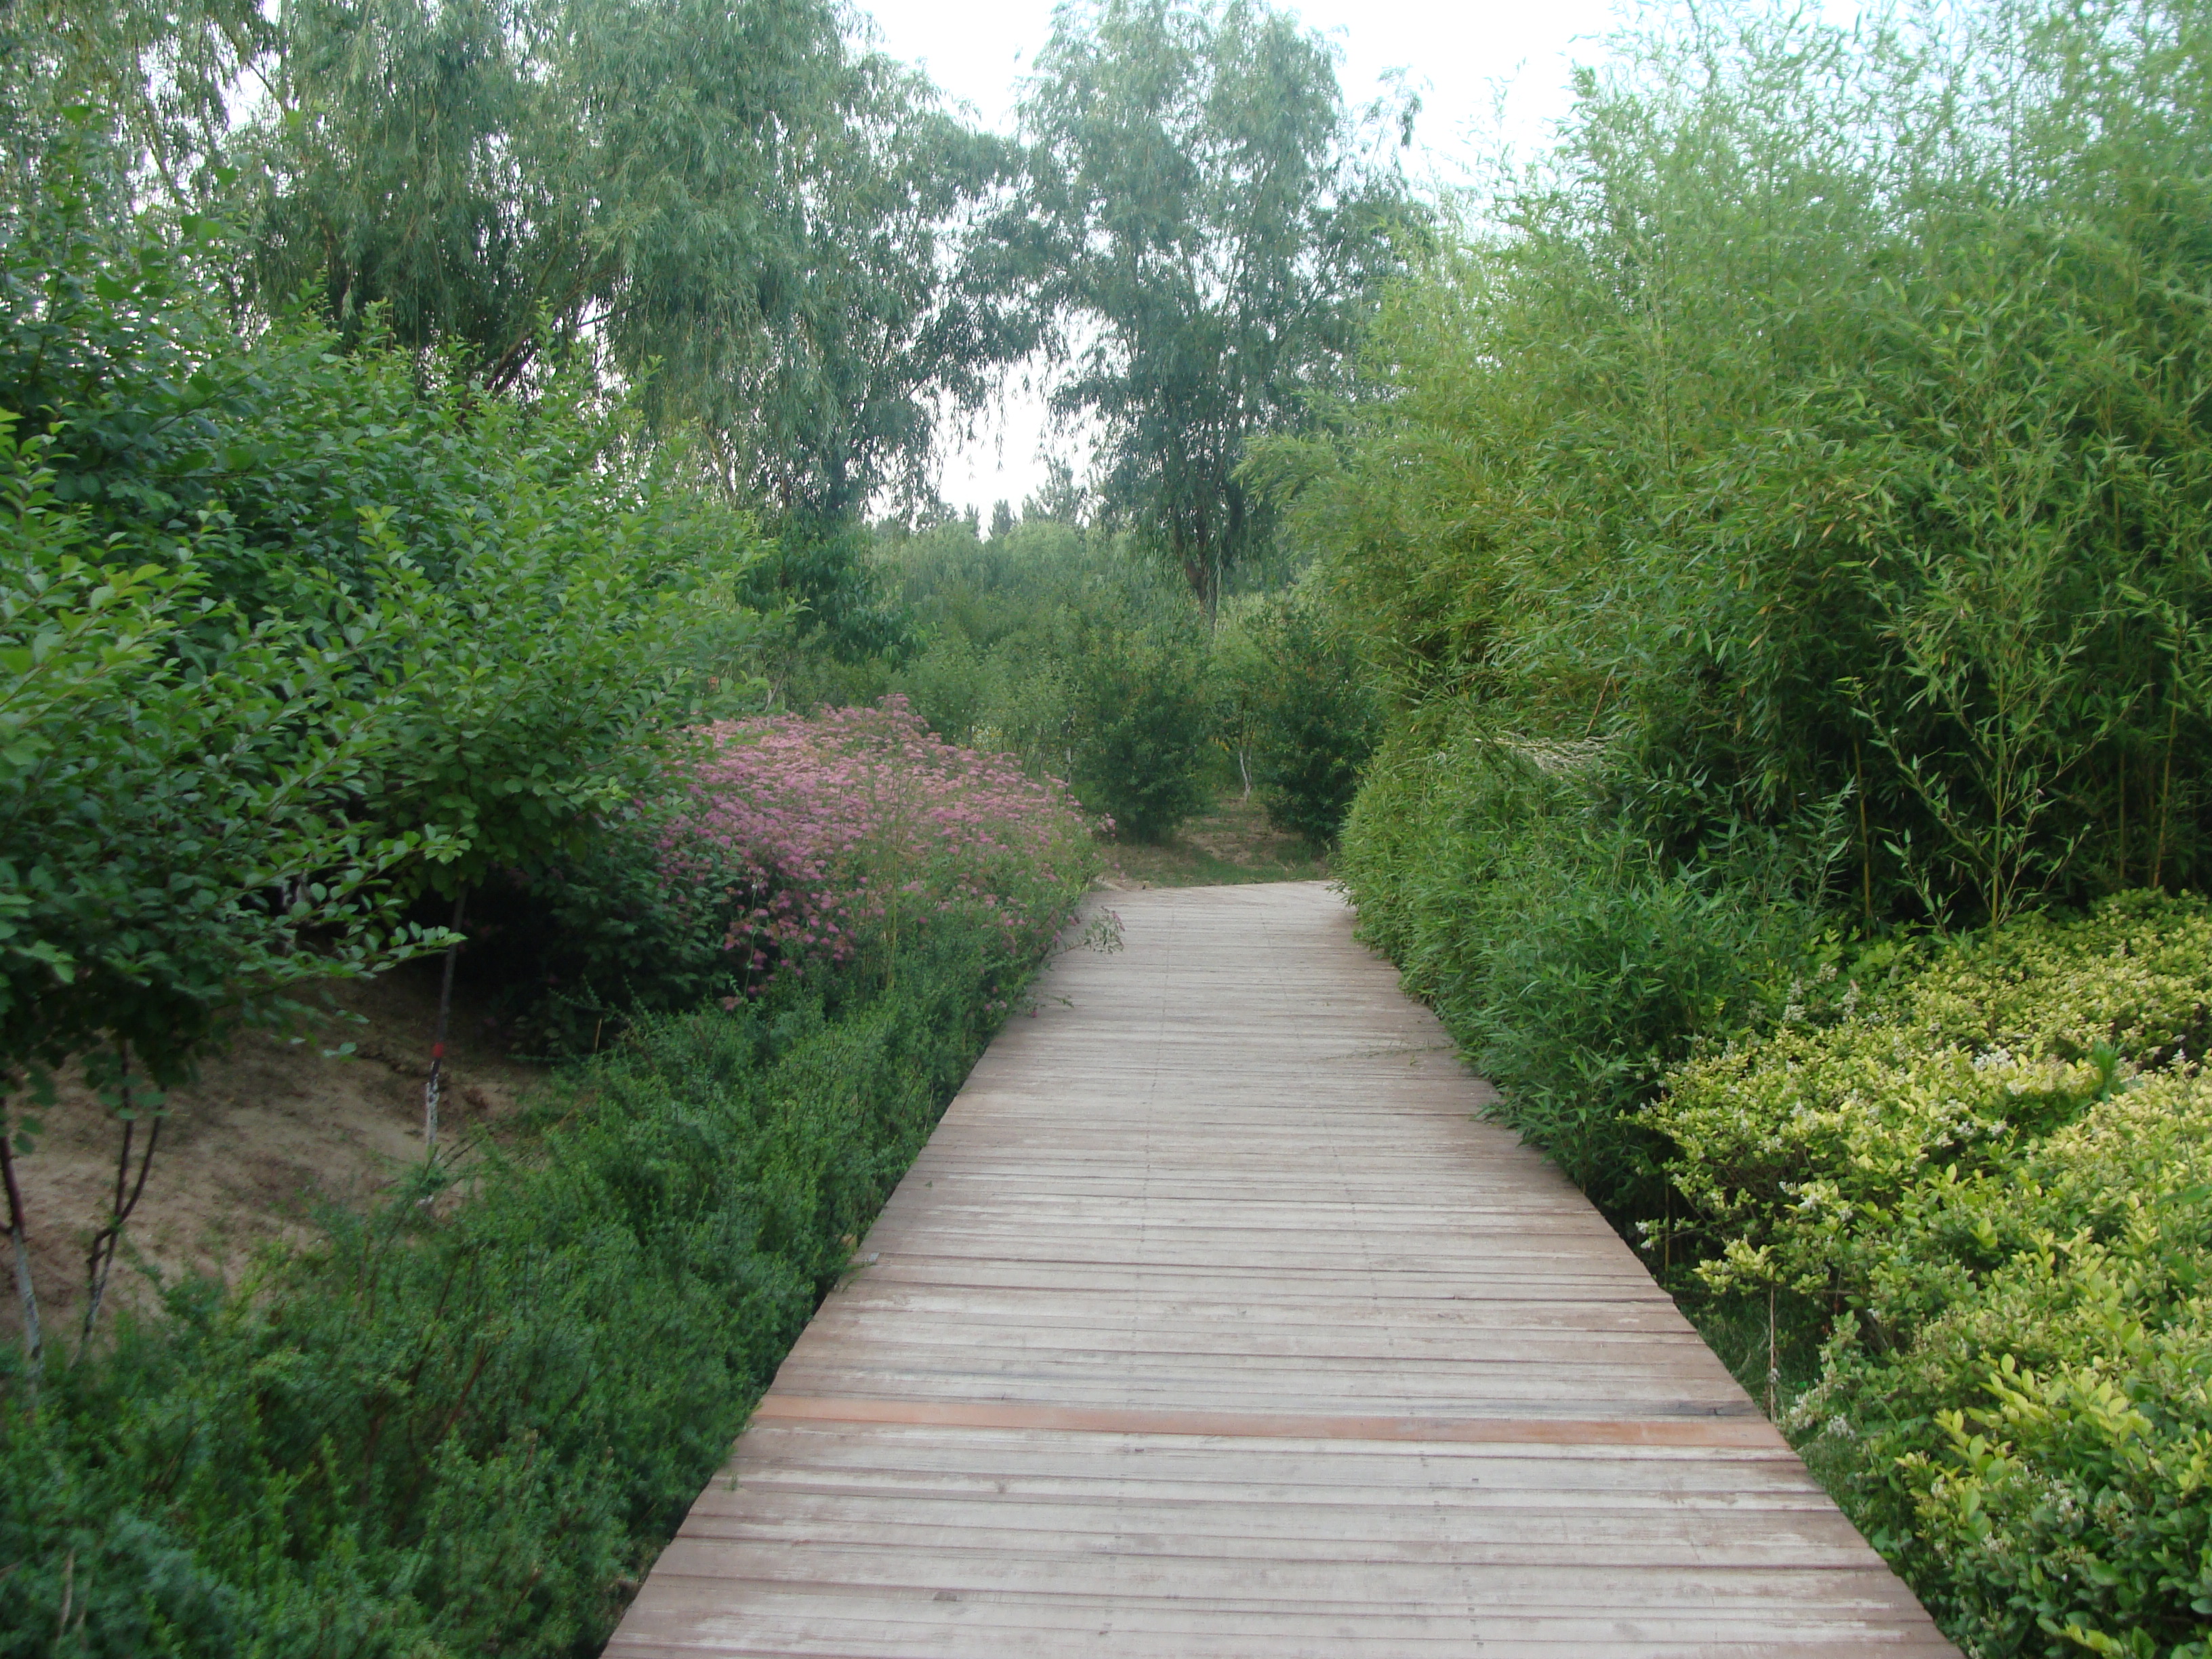
plant, natural landscape, walkway, nature reserve, vegetation, boardwalk, green, natural environment, tree, grass, path, botany, grass family, trail, plant community, forest, landscape, garden, shrub, watercourse, nonbuilding structure, botanical garden, thoroughfare, park, state park, landscaping